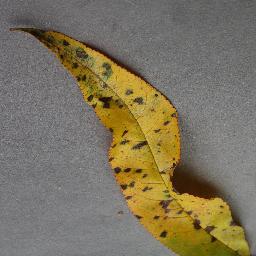
Label: Peach___Bacterial_spot